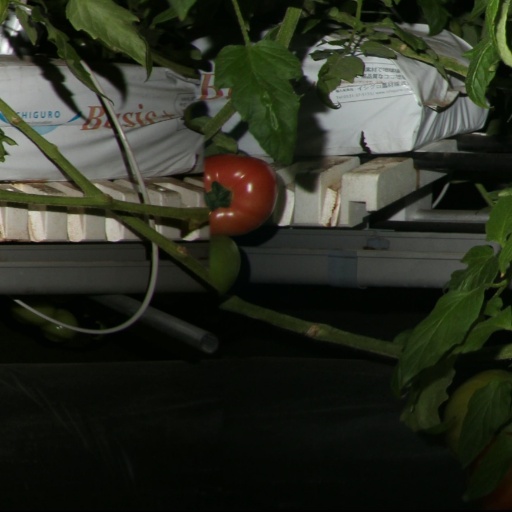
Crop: tomato